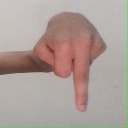
अक्षर: प